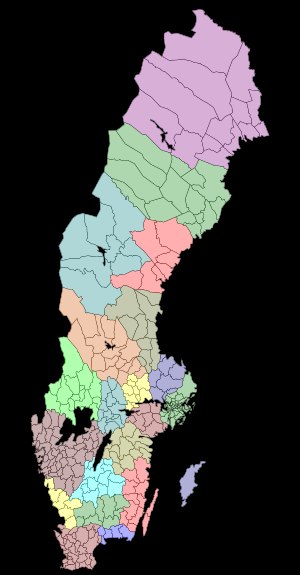
Kommuner i Sverige
Sveriges inddeling i län og kommuner
Sverige er inddelt i 290 kommuner, fordelt på landets 21 län. I Sverige er der en ensartet kommunetype, uden rangordning eller særlige privilegier. Sammenlignet med kommuner internationalt er de svenske store af areal og omfatter almindeligvis både by- og landområder. Hovedbyen i en kommune kaldes centralort på svensk.